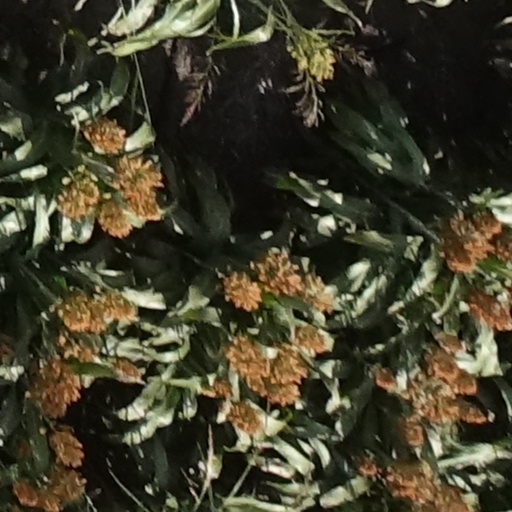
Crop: sorghum